Duda Mendonça

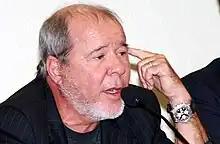
Mendonça in 2005

José Eduardo Cavalcanti de Mendonça, known as Duda Mendonça (10 August 1944 – 16 August 2021) was a Brazilian advertising strategist and businessman.